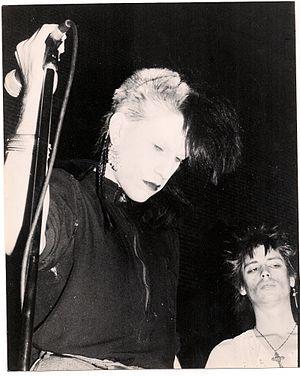
Christian Death est un groupe de death rock américain, originaire de Los Angeles, en Californie. Il est formé en 1979 par le chanteur, poète, écrivain, réalisateur et compositeur Rozz Williams.